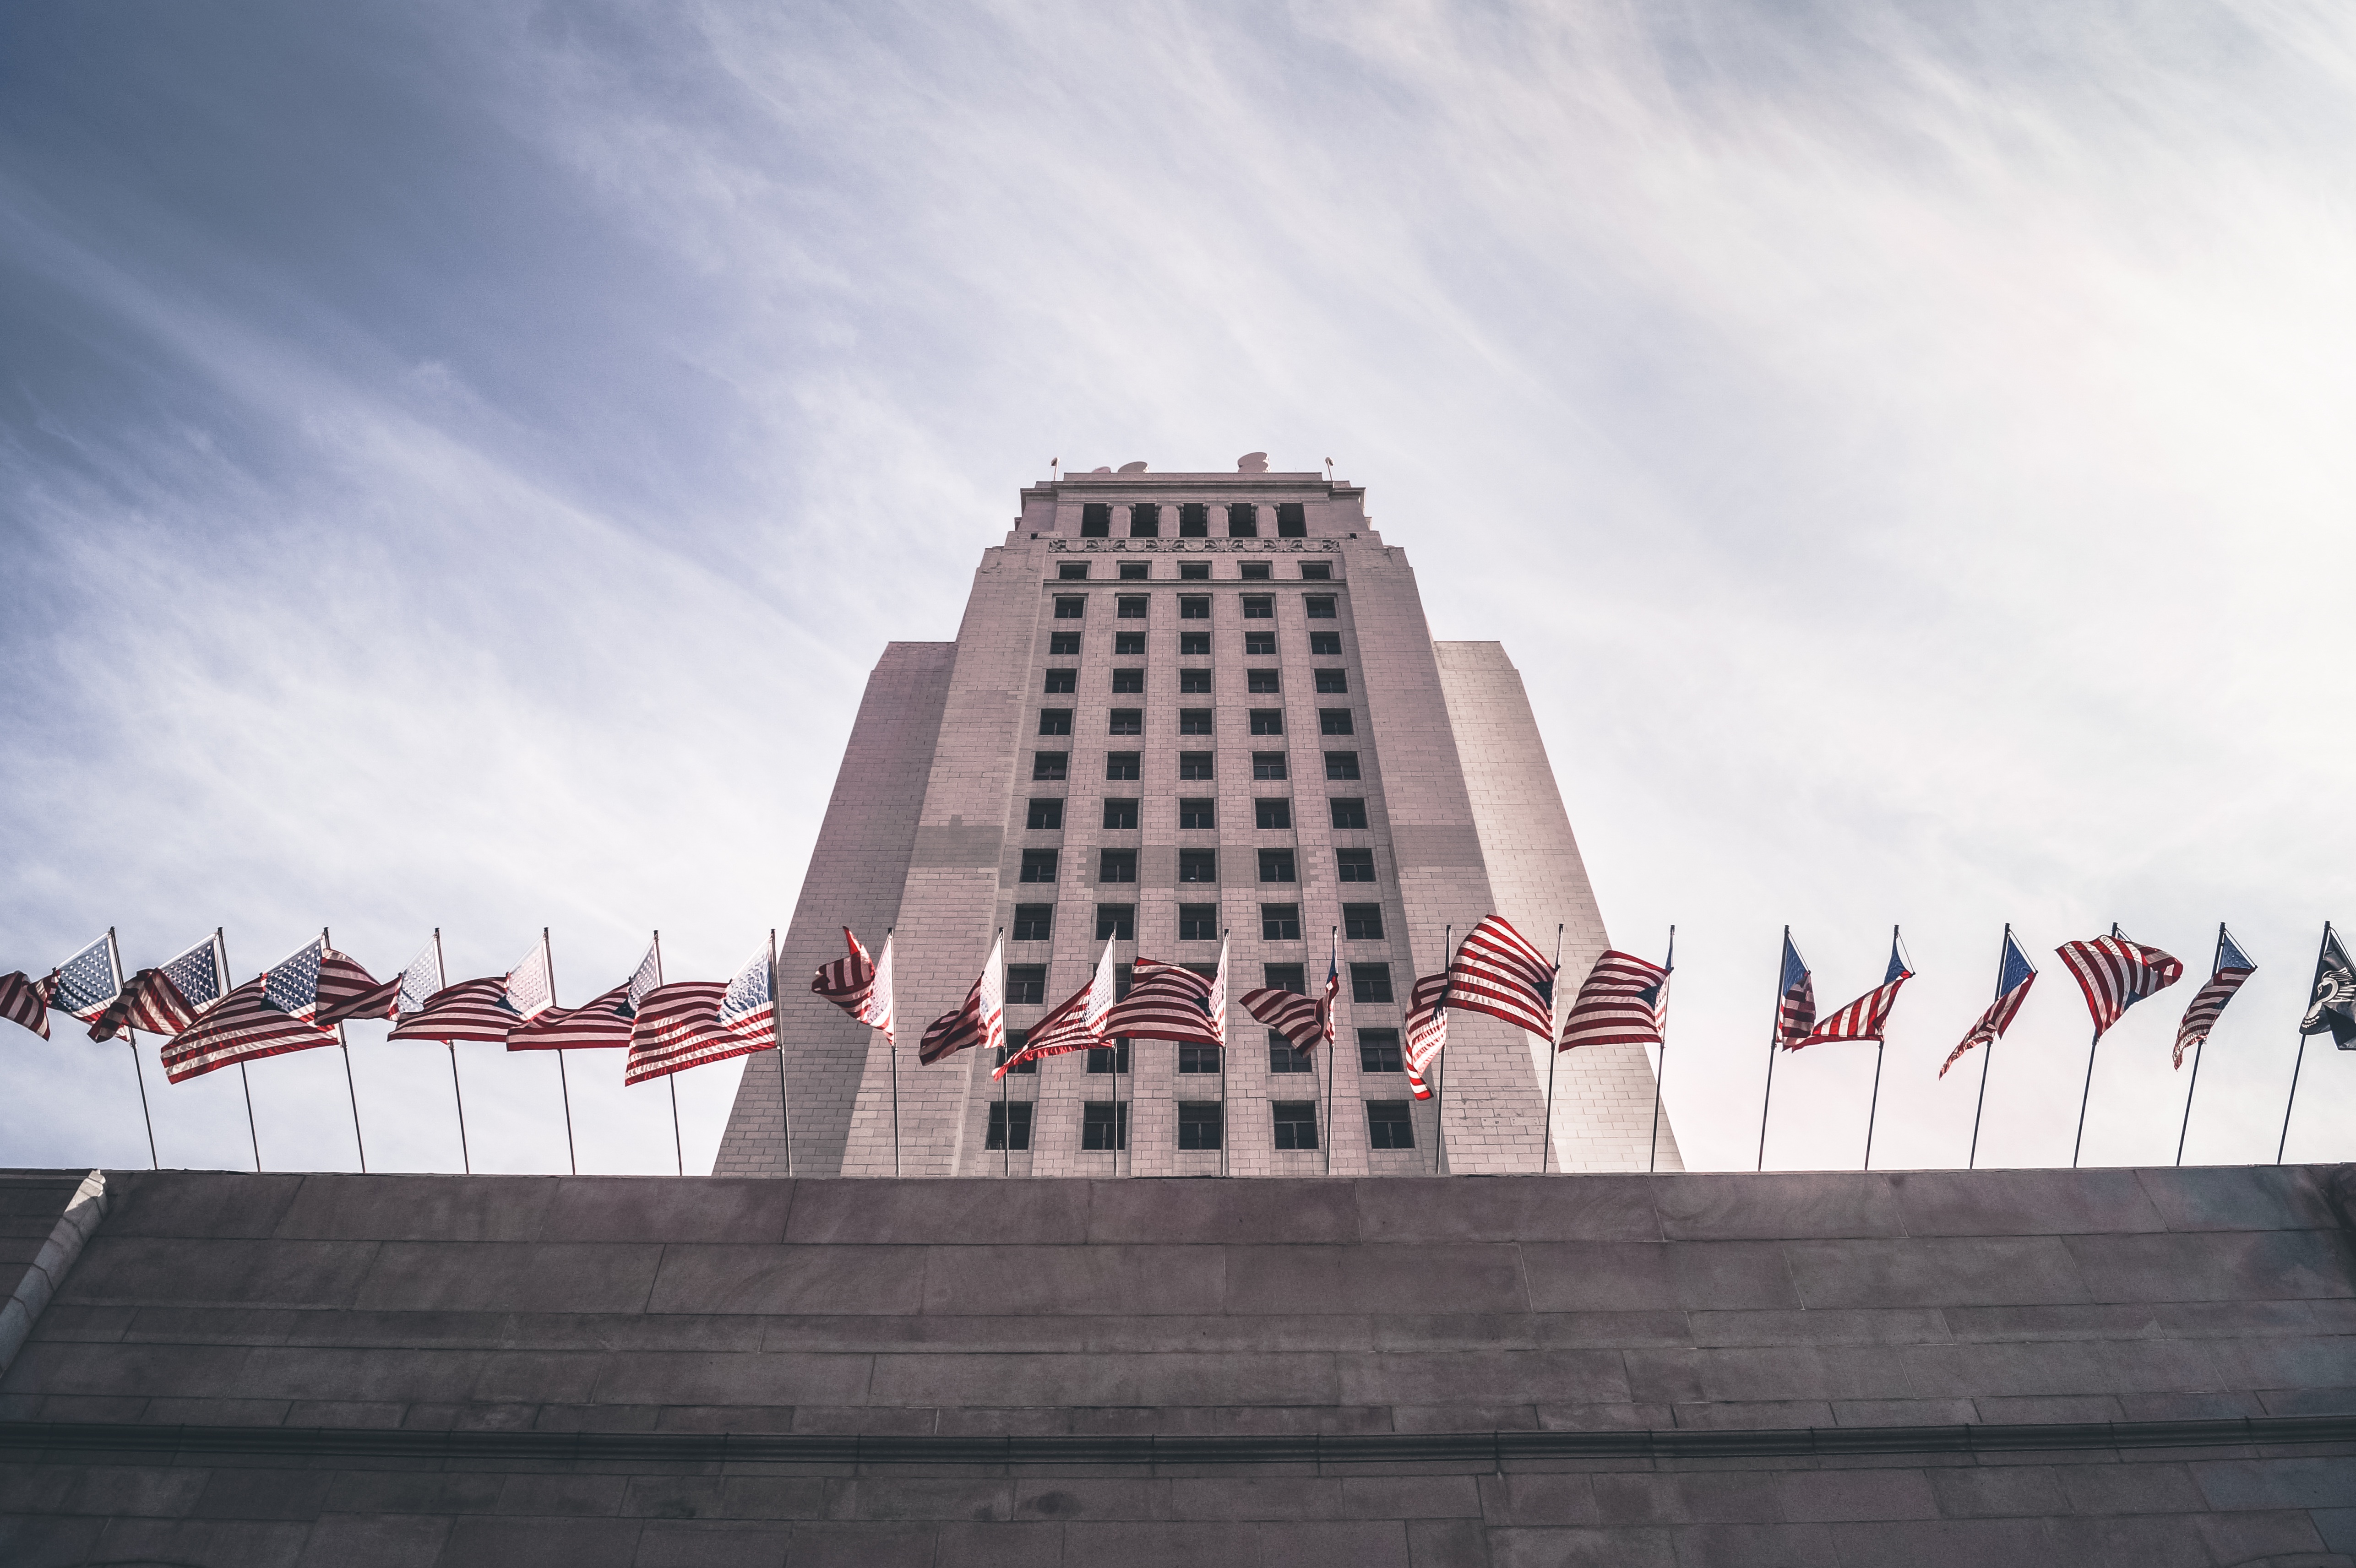
architecture, structure, sky, skyline, window, roof, building, city, skyscraper, cityscape, downtown, reflection, tower, flag, landmark, facade, stadium, tower block, shape, urban area